Rottweil

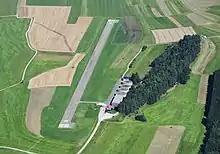
Rottweil-Zepfenhan airfield

In the neighboring village of Zepfenhan, about away, is the (Rottweil-Zepfenhan airfield), which can be approached by small aircraft. The nearest commercial airports are Stuttgart Airport and Zurich Airport.